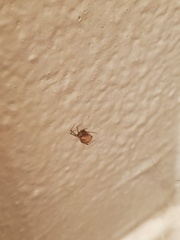
Species: Parasteatoda_tepidariorum